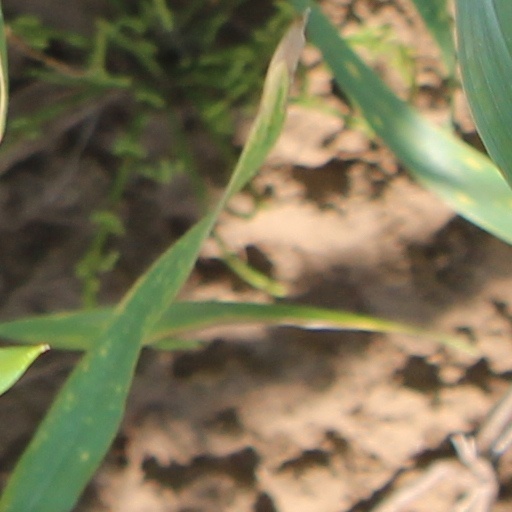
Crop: wheat